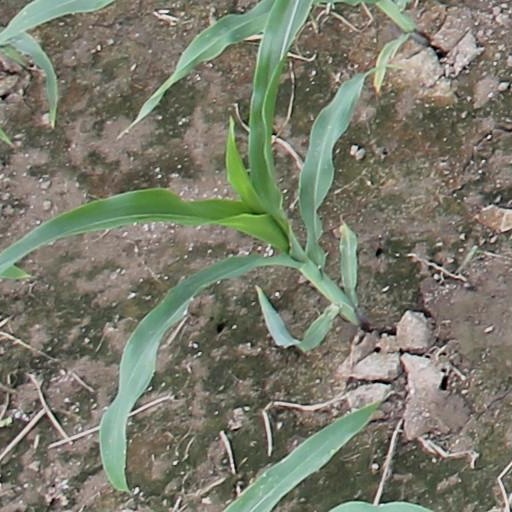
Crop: maize; corn